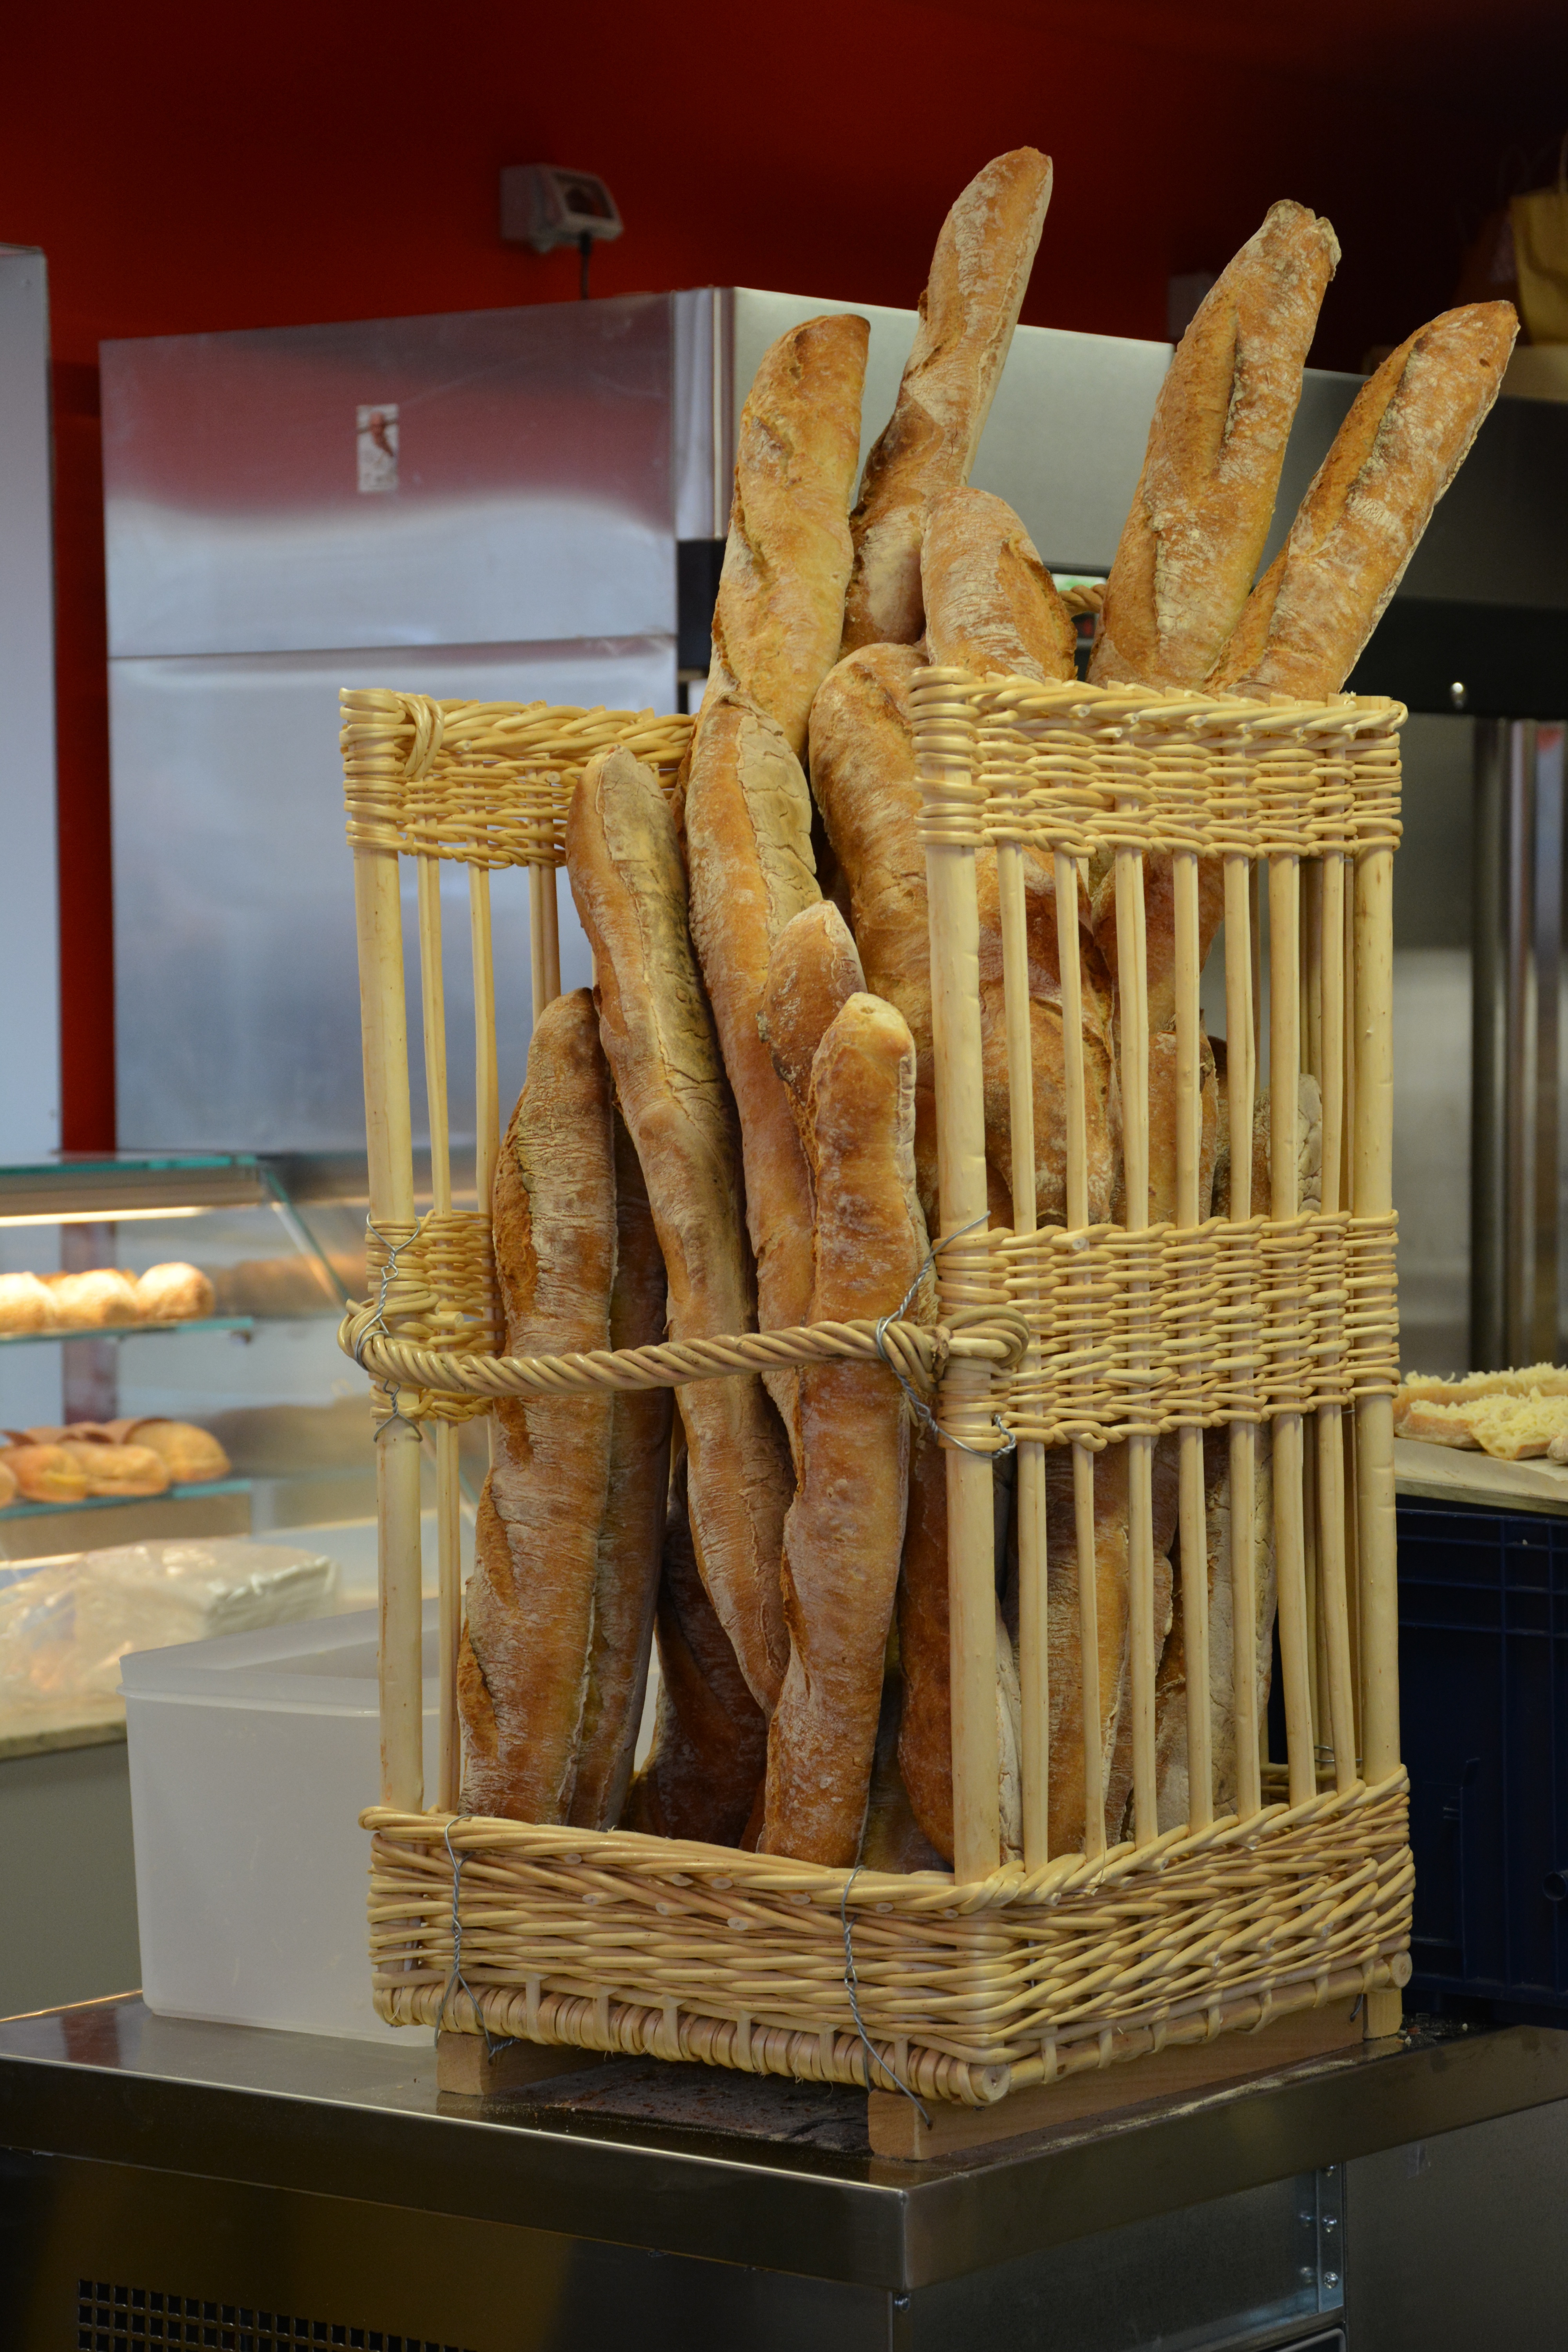
wood, food, bread, bakery, sculpture, art, carving, boulanger, ancient history